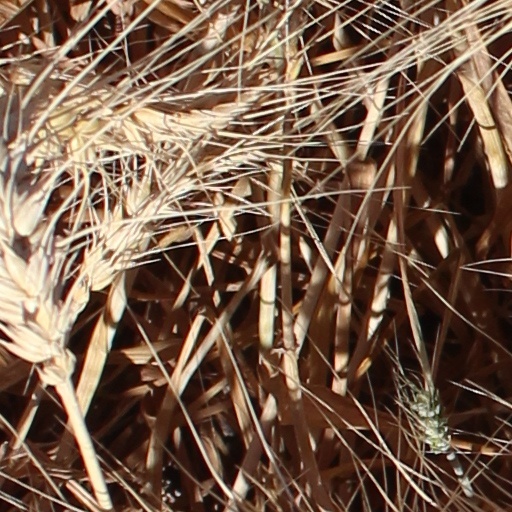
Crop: wheat